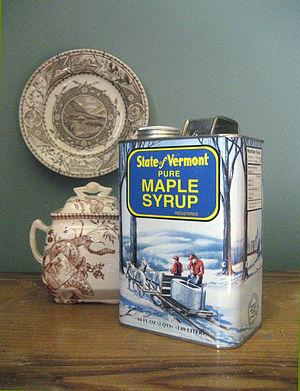
Saint Albans est une ville dans le nord-ouest de l'État du Vermont aux États-Unis. Sa population est de 7 650 lors du recensement en 2000. La ville est le siège de l'administration du comté de Franklin. De plus la ville fait partie prenante de la municipalité rurale de Saint Albans.